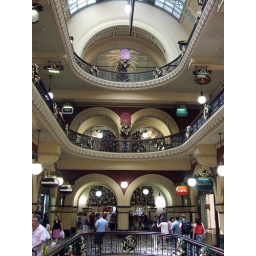
A huge shopping center and the largest christmas tree (made of plastic of course) in Sydney